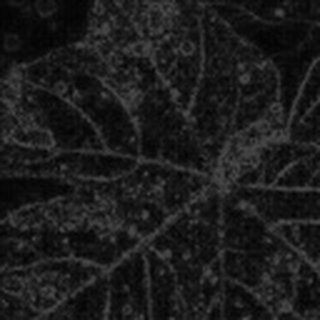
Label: cotton_target_spot